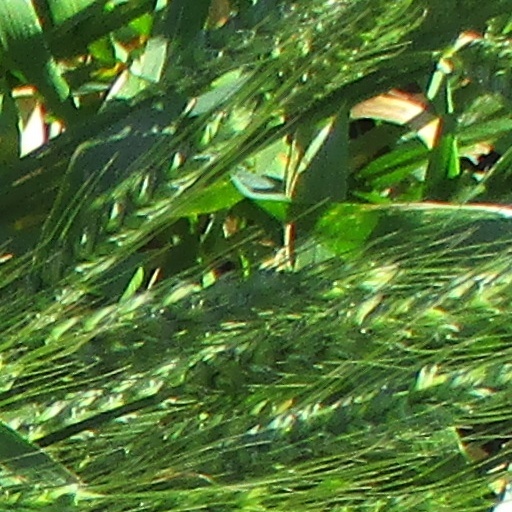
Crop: wheat